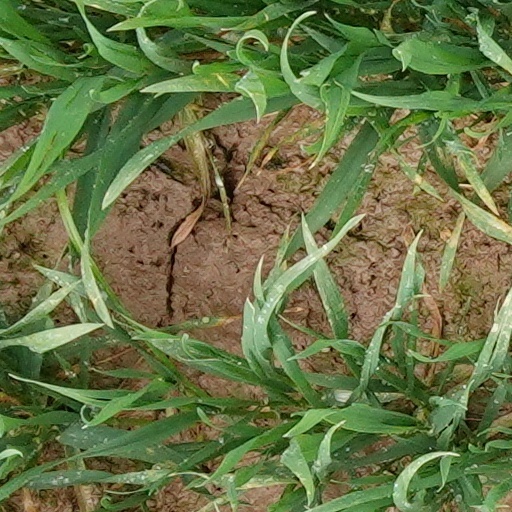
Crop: wheat